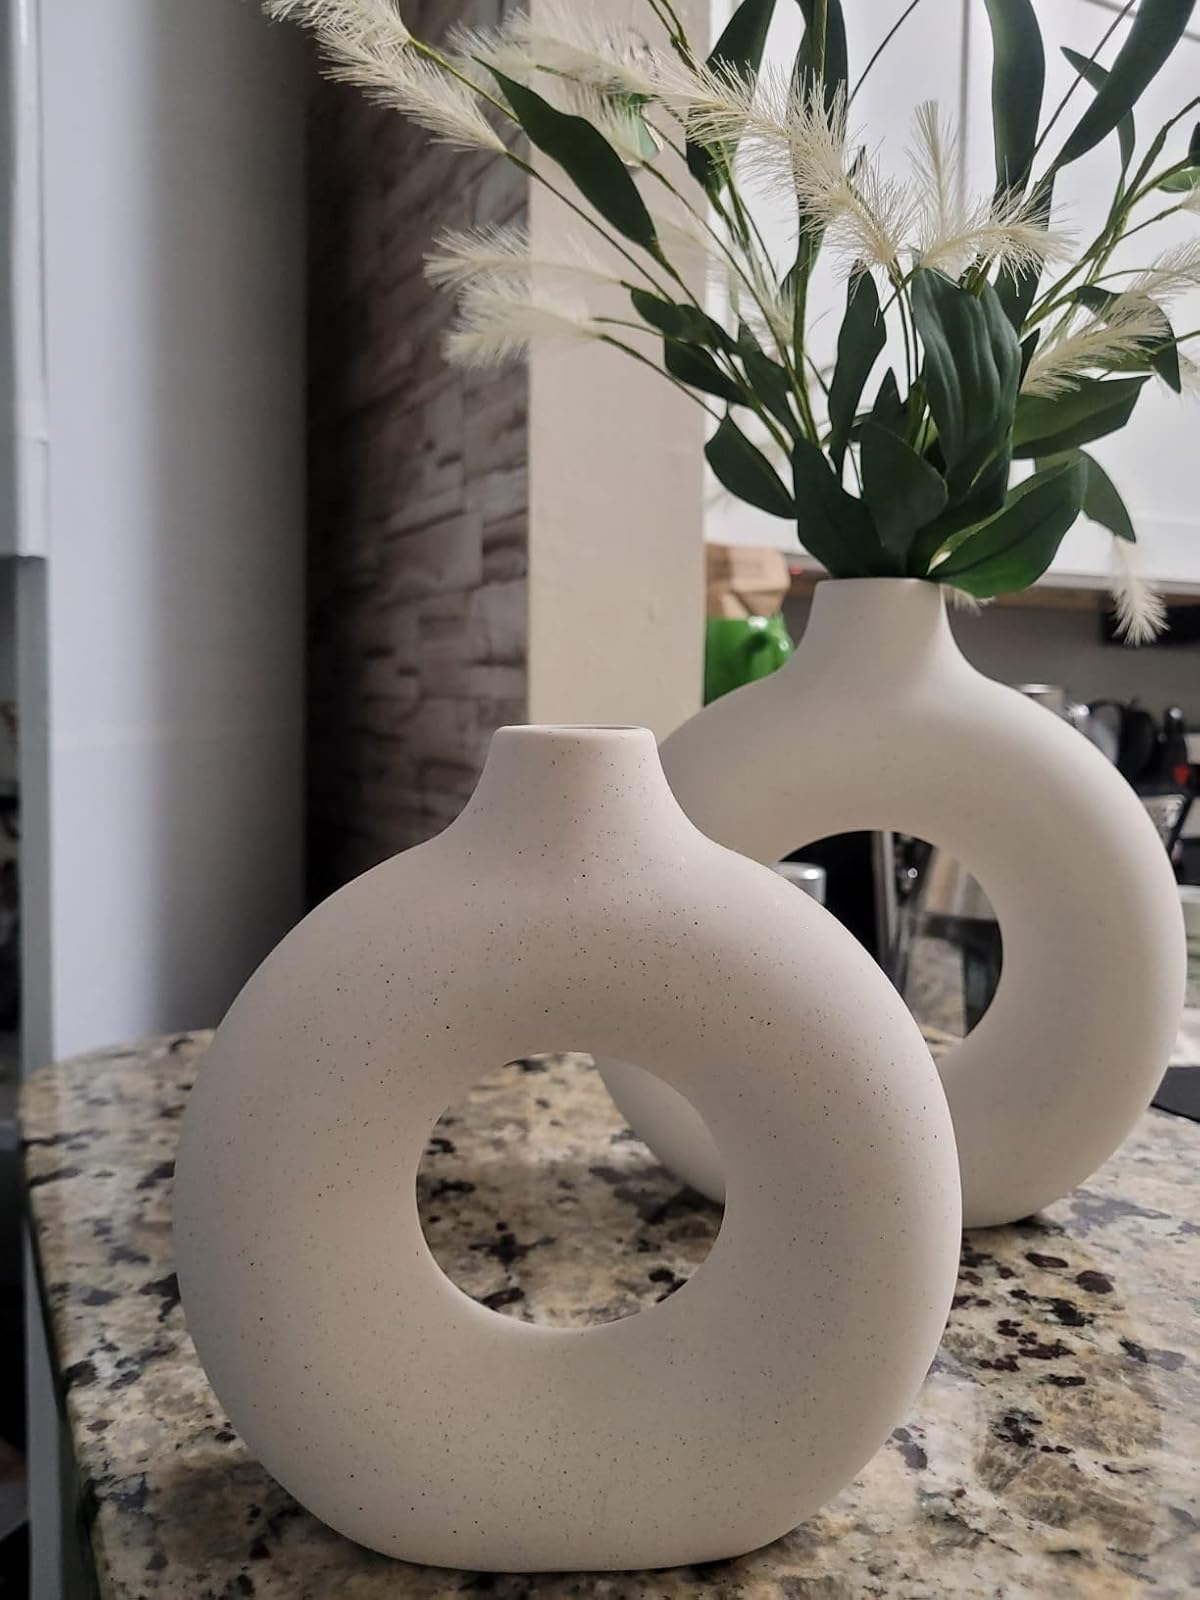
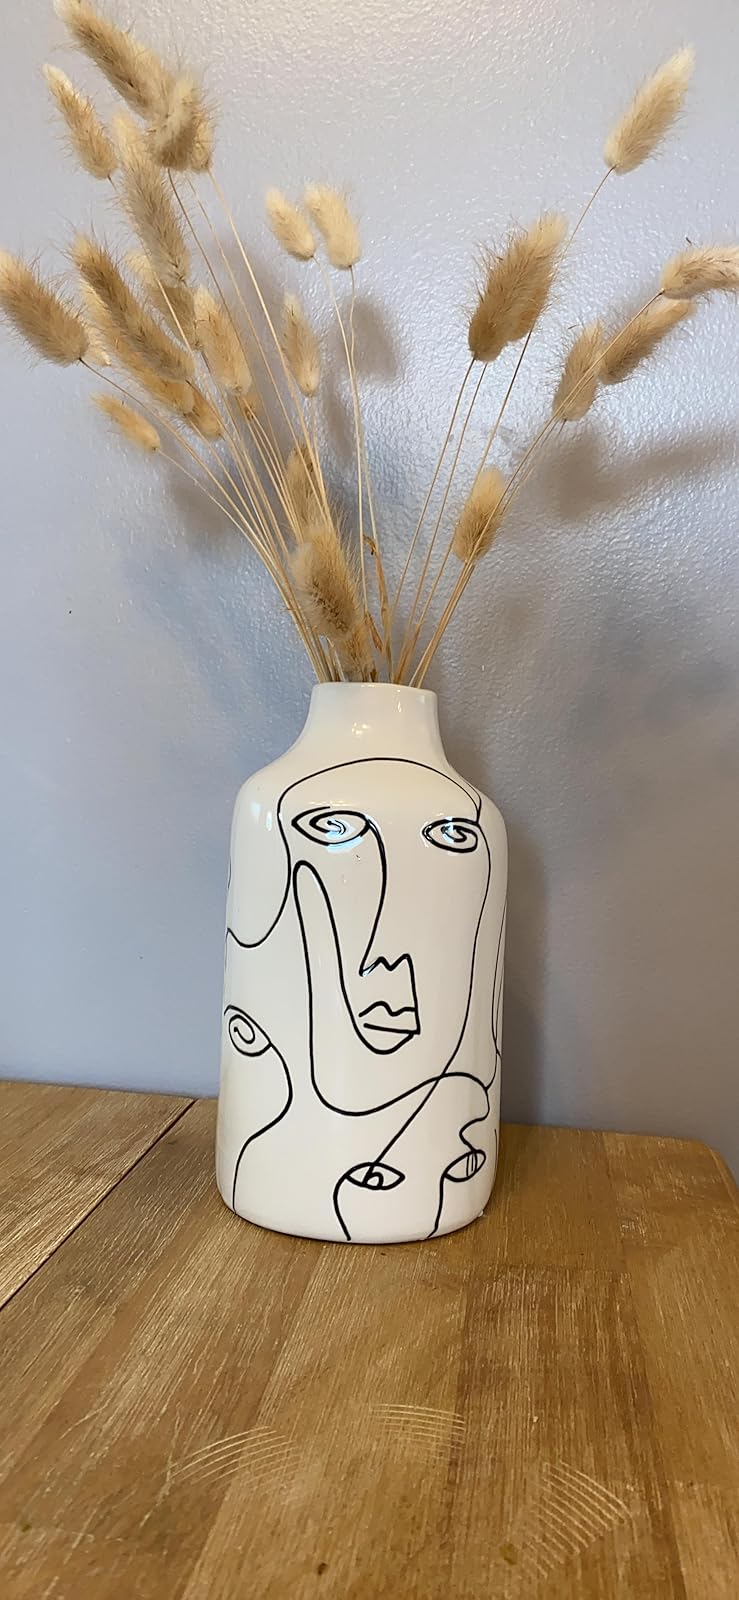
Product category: vase
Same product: no